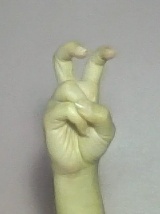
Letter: toot